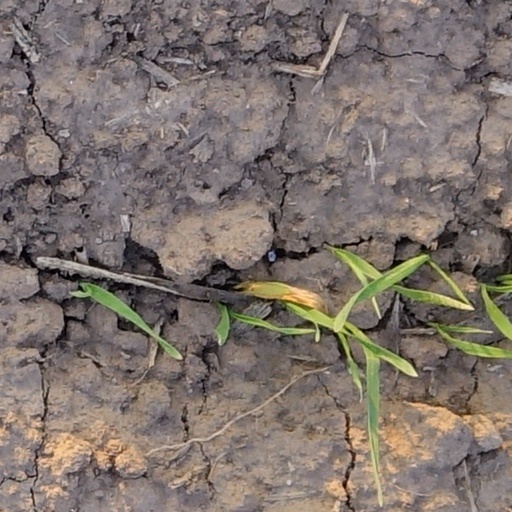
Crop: wheat